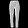
Label: Trouser